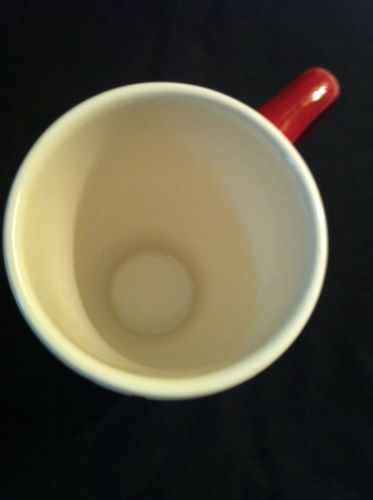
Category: mug